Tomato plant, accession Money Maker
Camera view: vertical (180 deg); turntable rotation: 30 degrees
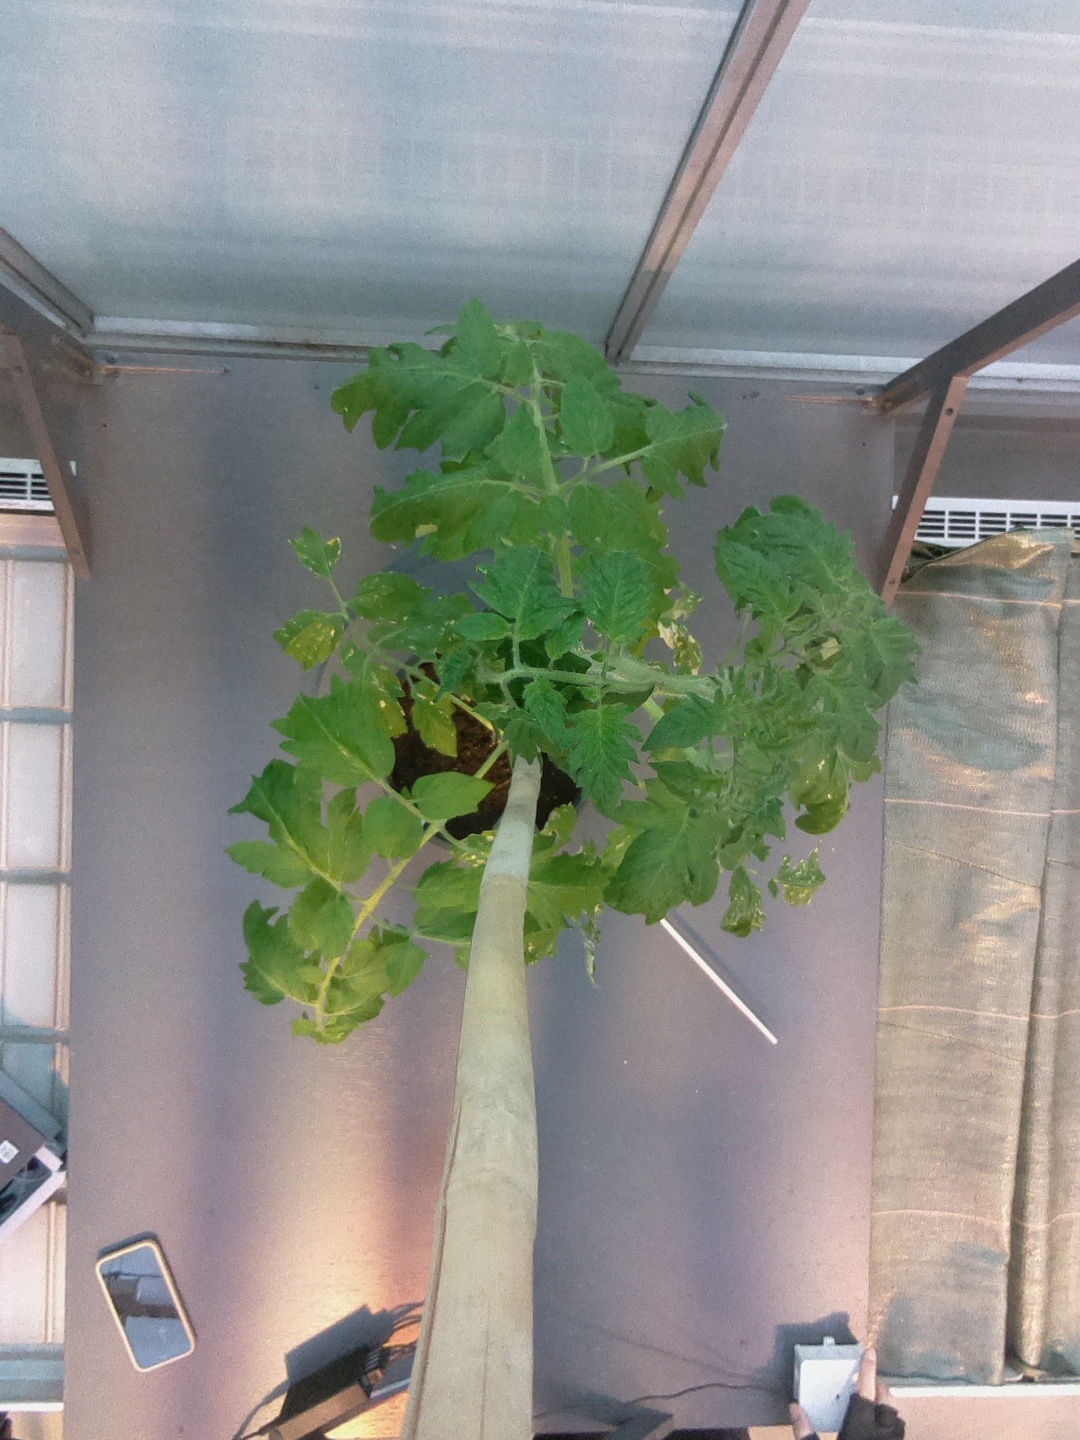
BBCH growth stage 60: First flowers open